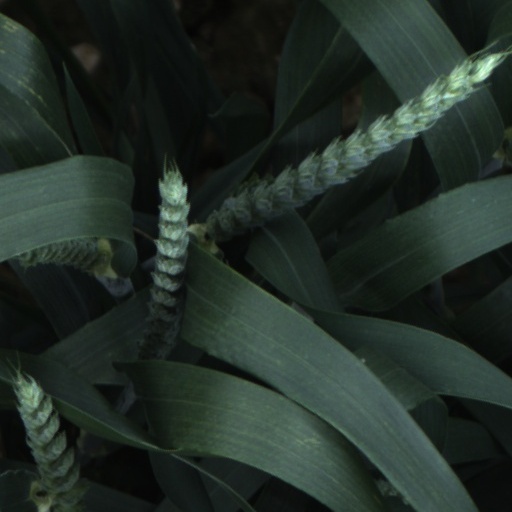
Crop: wheat